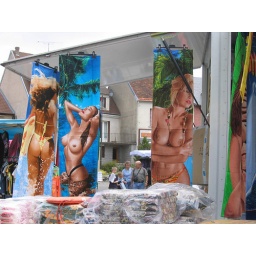
France 2006Auzances: Sale of towels in the street